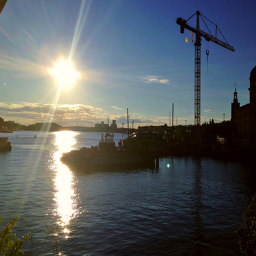
A boat floating on a river with the sun above.
There is one boat that we can see in the water.
A fishing boat that is pulling into the harbor after a night of fishing.
A sea with boats anchored at the bay
a boat that is floating in water as the son is setting